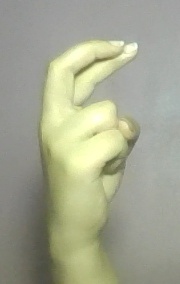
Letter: zay